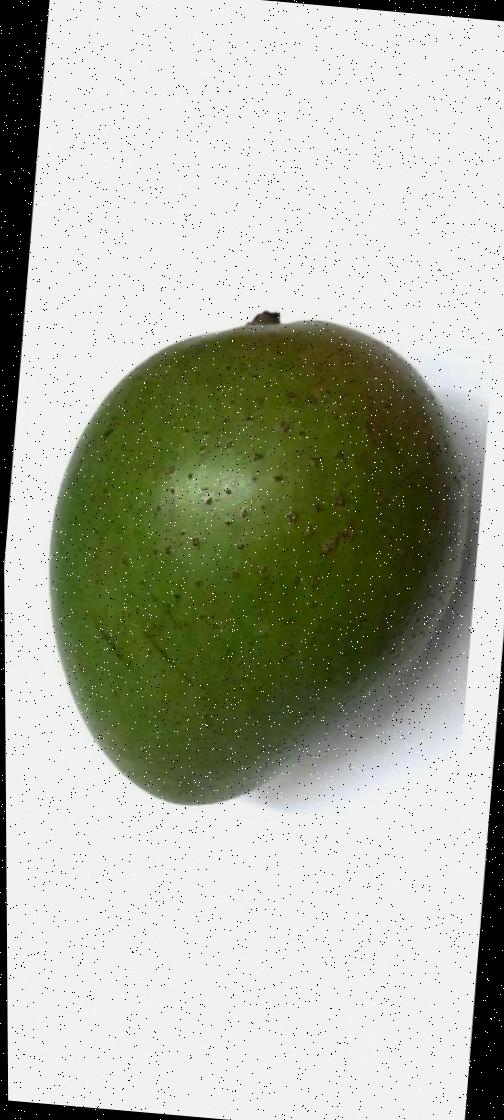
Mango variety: Ashshina Zhinuk